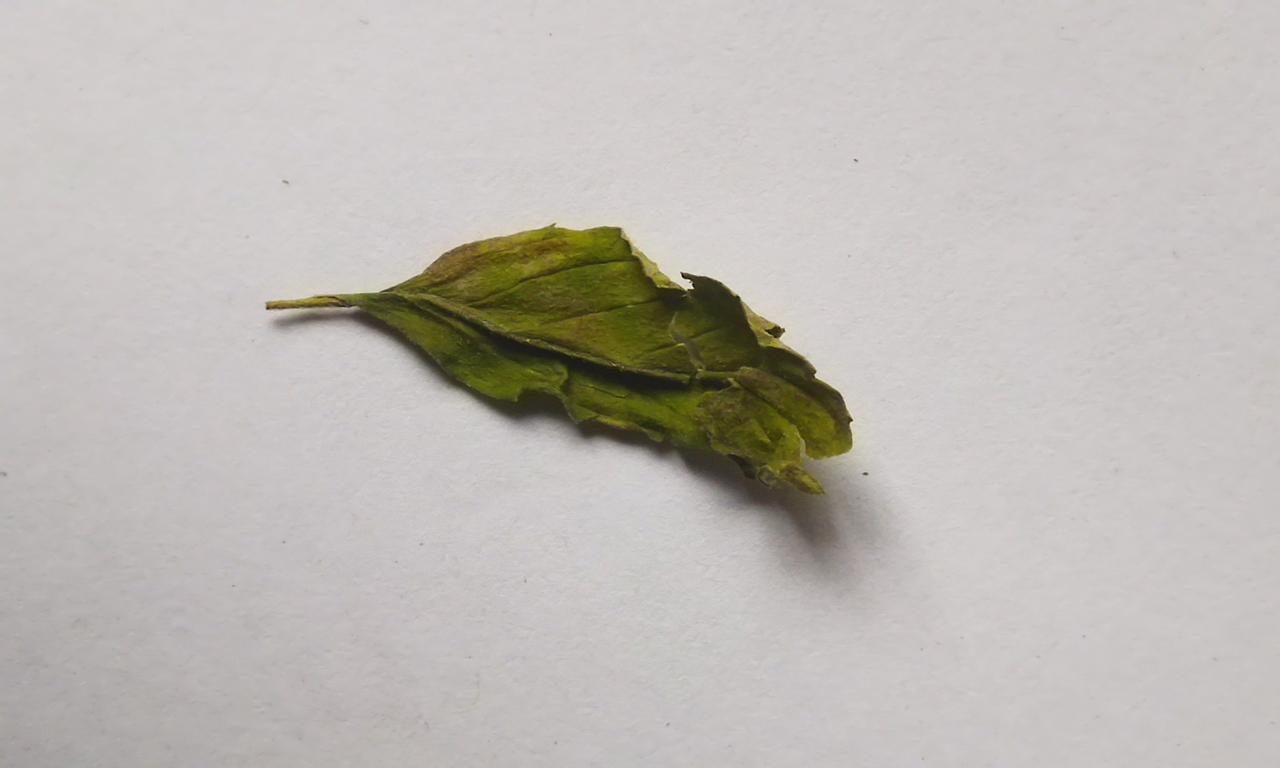
Label: Spoiled